Answer in natural language. Which point is closer to the camera taking this photo, point A  or point B? Choose between the following options: A or B
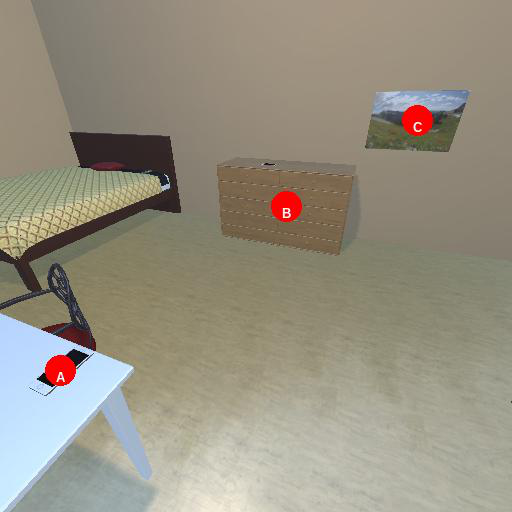
<answer>A</answer>